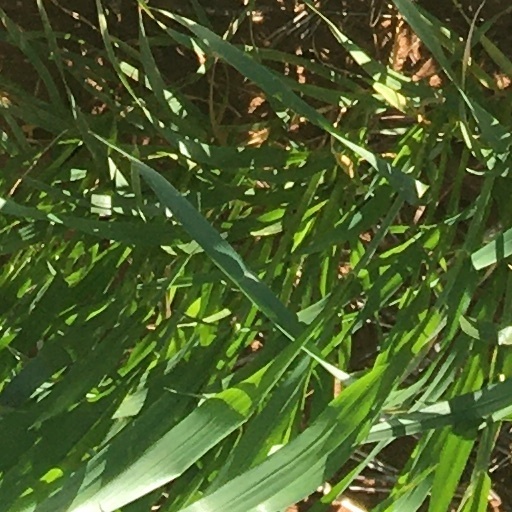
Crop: wheat